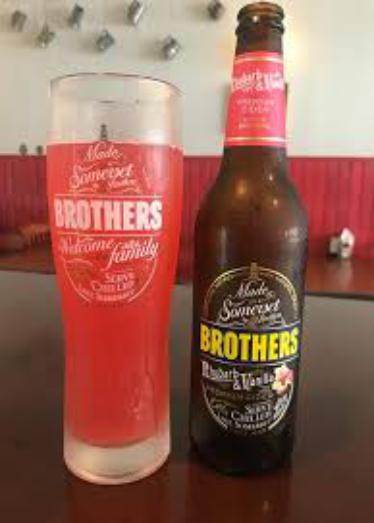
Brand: Brothers Cider
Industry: Food